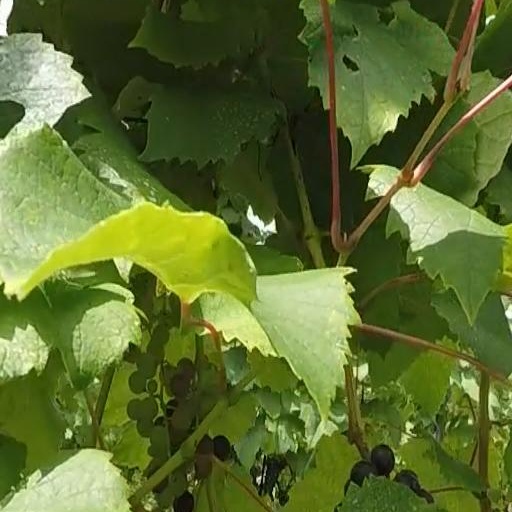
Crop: grape